Lyle Hill

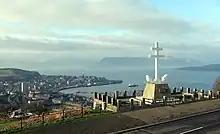
The Free French memorial.

Adjacent to the highest point of the road, a scenic viewpoint looks out over Gourock and the Firth of Clyde to Cowal in the west, and north over the Fort Matilda area of Greenock to Argyll across the Clyde. There are benches, information points, and a beacon which is lit on significant occasions. Car parking spaces give views to the west, and a short distance further down the road the Free French Memorial is in the shape of the Cross of Lorraine combined with an anchor. Across the road, steps and a rough path lead up to a viewpoint at Craigs Top with views up the River Clyde as far as Glasgow.